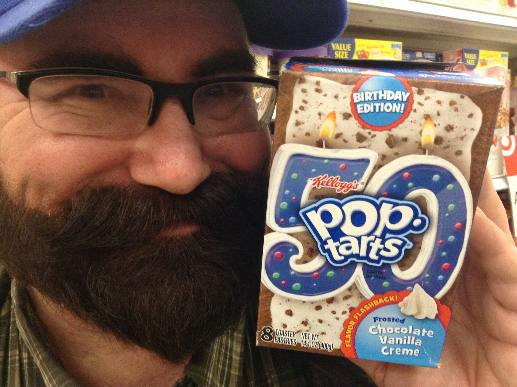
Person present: Yes